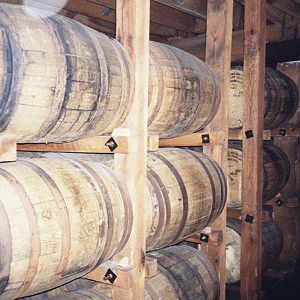
Fad (beholder)
Whiskey under lagring i egefade hos firmaet Jack Daniels i Tennesee.
Et fad er en tønde som øl, vin, hedvin, whisky, cognac og andre drikke bliver opbevaret i under gæring og lagring.